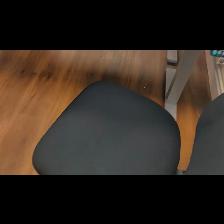
Label: NonHuman